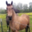
Label: horse